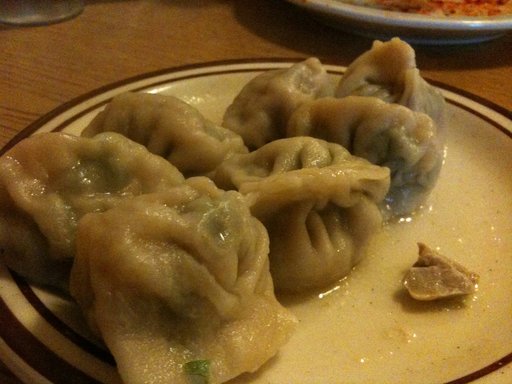
Label: dumplings